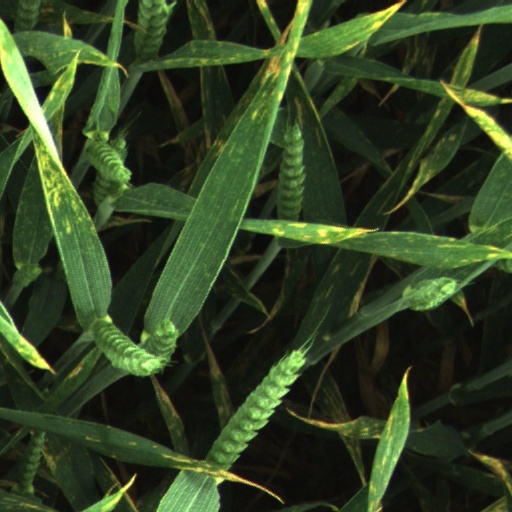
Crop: wheat